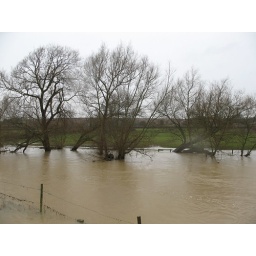
The river normally flows tranquily in a narrow-ish stream between the fence and the trees.